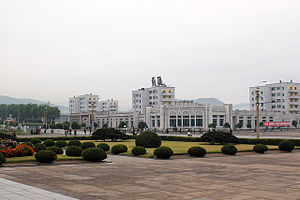
Nordkorea / Administrativ inddeling
Chongjin
Nordkorea, officielt Den Demokratiske Folkerepublik Korea, er et land i Østasien, i den nordlige del af den koreanske halvø. Pyongyang er både landets hovedstad samt den største by med en befolkning på godt 2,5 millioner. Mod nord og nordvest er landet omgivet af Kina og af Rusland langs Amnok og Tumen-floden. Landet grænser mod syd op til Sydkorea, med den stærkt befæstede demilitariserede zone, der adskiller de to lande. Landets indbyggertal er på 25 millioner.